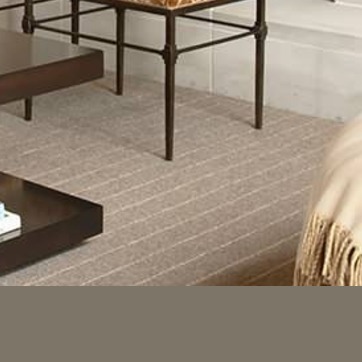
Material: carpet